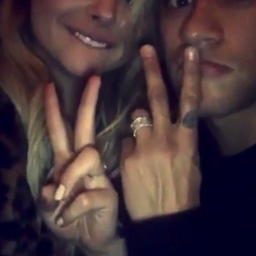
playful : the blonde beauty bit her lip at the end of the video which saw the pair remain silent